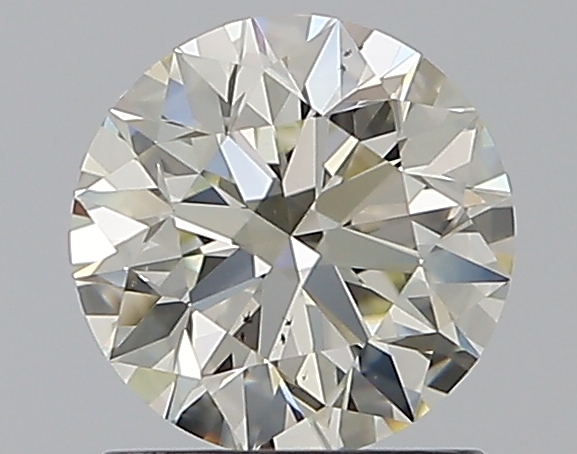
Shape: round
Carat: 1
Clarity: VS2
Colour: L
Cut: EX
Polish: EX
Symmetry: EX
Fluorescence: N
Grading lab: GIA
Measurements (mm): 6.34 x 6.38 x 4